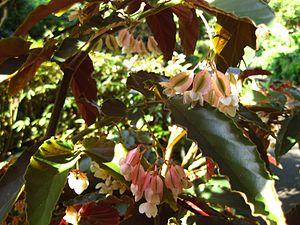
Begonia undulata est une espèce de plantes de la famille des Begoniaceae. Ce bégonia est originaire du Brésil. L'espèce fait partie de la section Gaerdtia. Elle a été décrite en 1827 par Heinrich Wilhelm Schott. L'épithète spécifique undulata signifie « ondulée ».